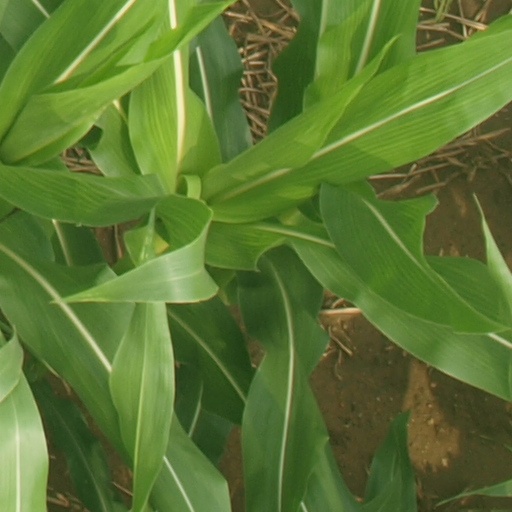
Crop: maize; corn